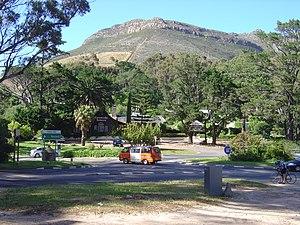
Constantia Nek est un col peu élevé au sud de la montagne de la Table au Cap, en Afrique du Sud, reliant Constantia, une banlieue du Cap, au village de Hout Bay à l'ouest.